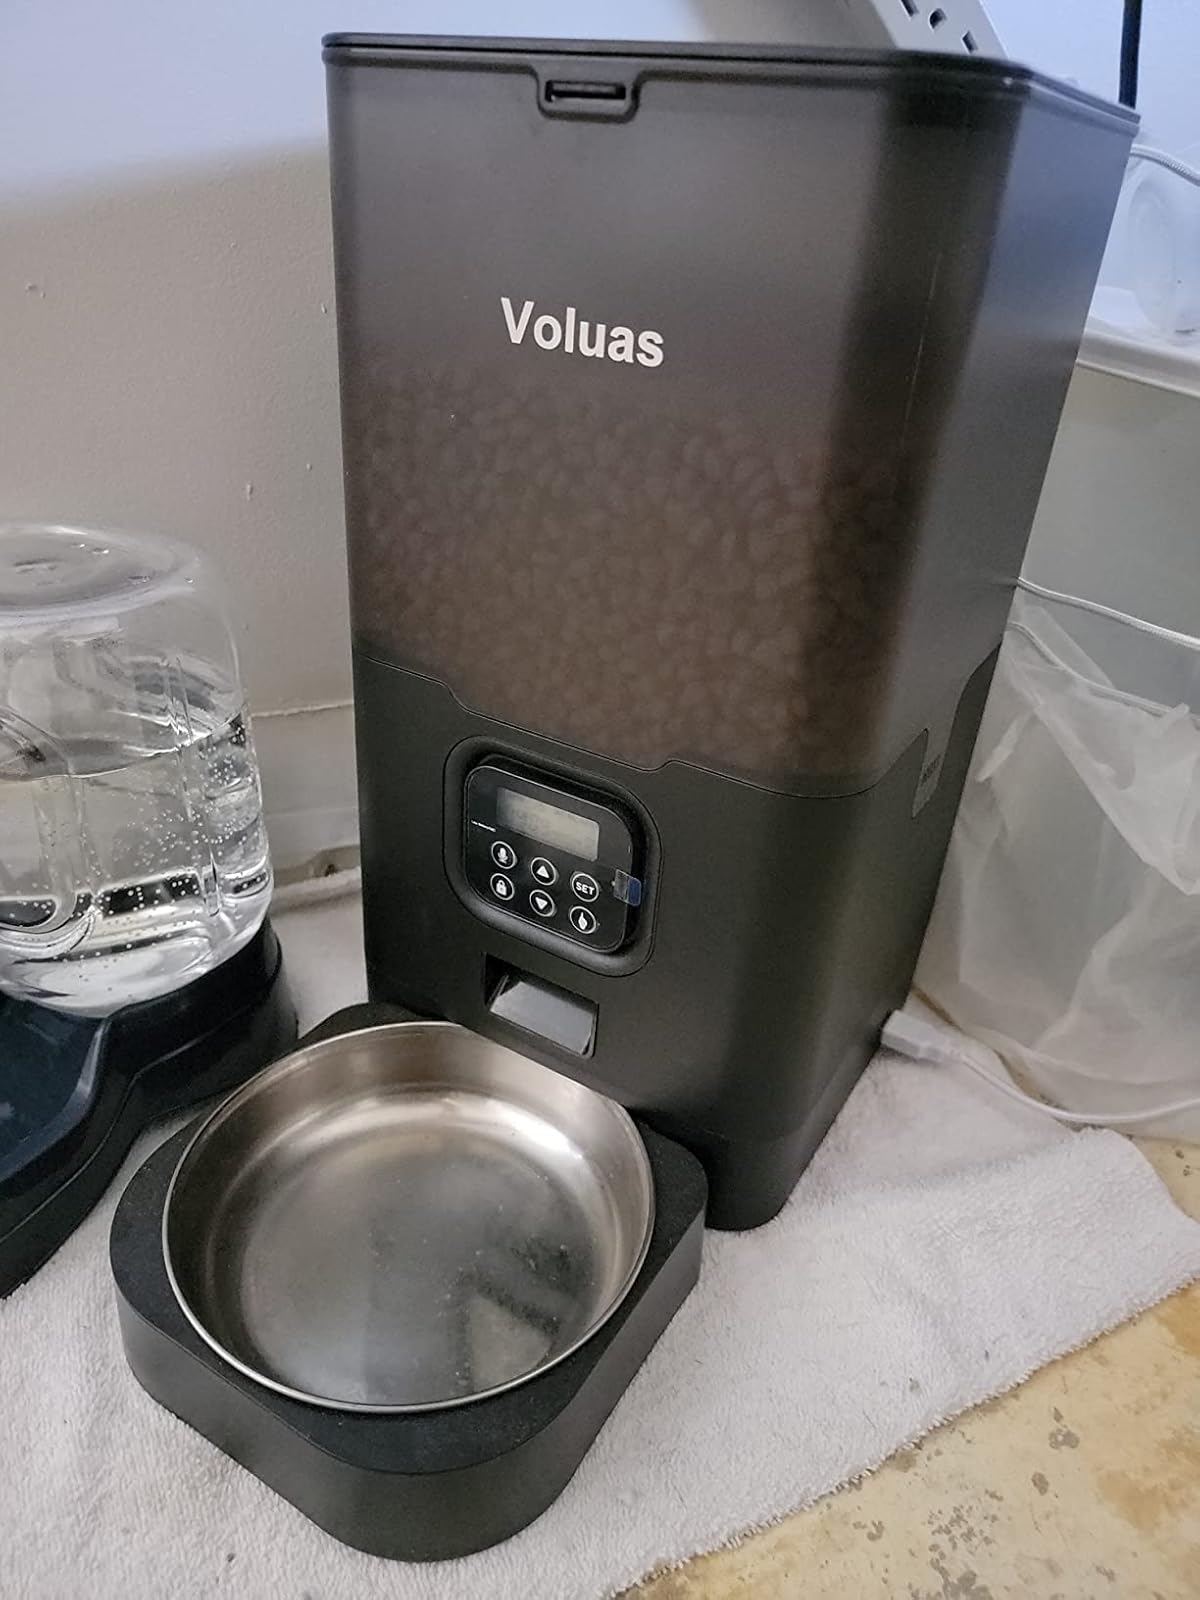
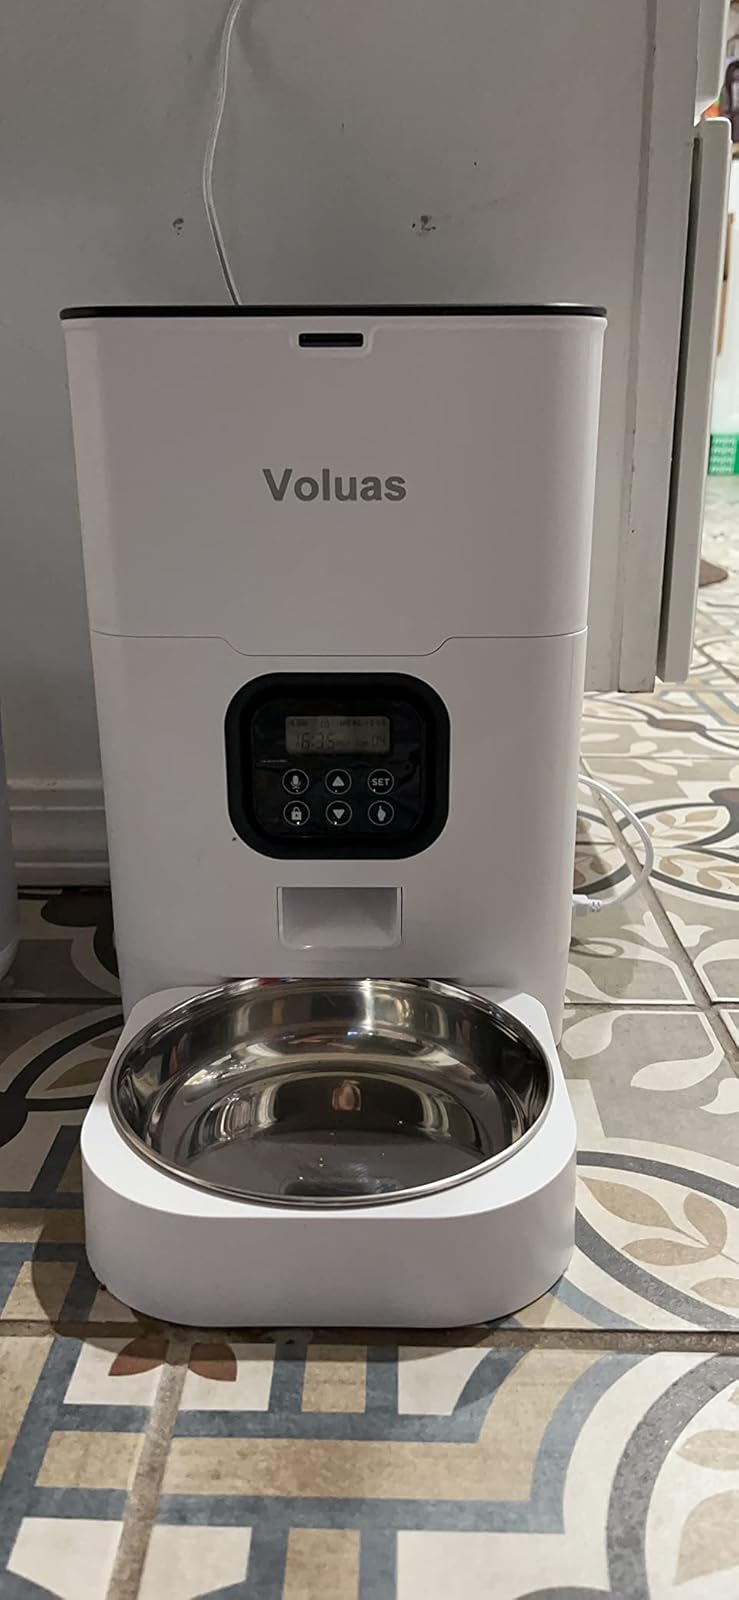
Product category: items_feeder
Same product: no